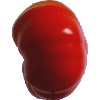
Label: Tomato 3